List of driverless train systems

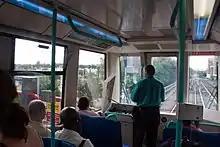
Whereas Docklands Light Railway trains are driverless and do not have a separate cab, there is provision for manual operation

These systems are capable of unattended train operation (UTO), although some operators may choose to staff trains anyway.